Goa Inquisition

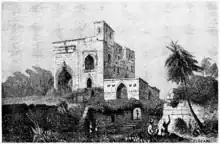
Illustration of the ruins of the headquarters of the Goa Inquisition, from "L'Homme et La Terre" by Élisée Reclus (1905)

Ferdinand and Isabella were married in 1469, thereby uniting the Iberian kingdoms of Aragon and Castile into Spain. In 1492, they expelled the Jewish population of Spain, many of whom then moved to Portugal. Within five years, ideas of anti-Judaism and Inquisition were adopted in Portugal. Instead of another expulsion, the King of Portugal ordered the forced conversion of the Jews in 1497, and these were called New Christians or Crypto-Jews. He stipulated that the validity of their conversions would not be investigated for two decades. In 1506 in Lisbon, there was a massacre of several hundred 'conversos' or 'marranos', as newly converted Jews or New Christians were called, instigated by the preaching of two Spanish Dominicans. Some persecuted Jews fled Portugal for the New World in the Americas. Others went to Asia as traders, settling in India.